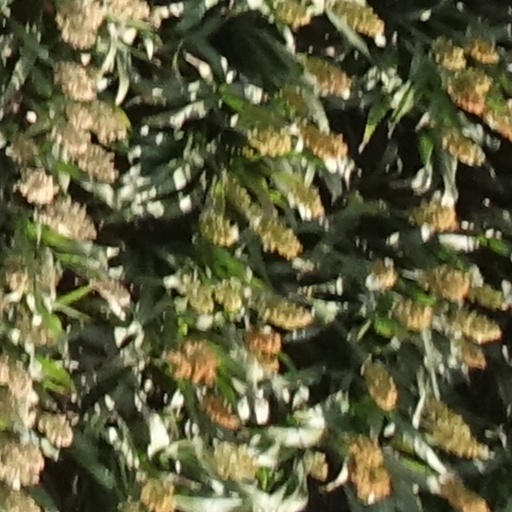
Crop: sorghum